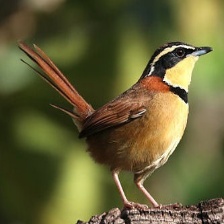
Species: COLLARED CRESCENTCHEST
Scientific name: MELANOPAREIA TORQUATA